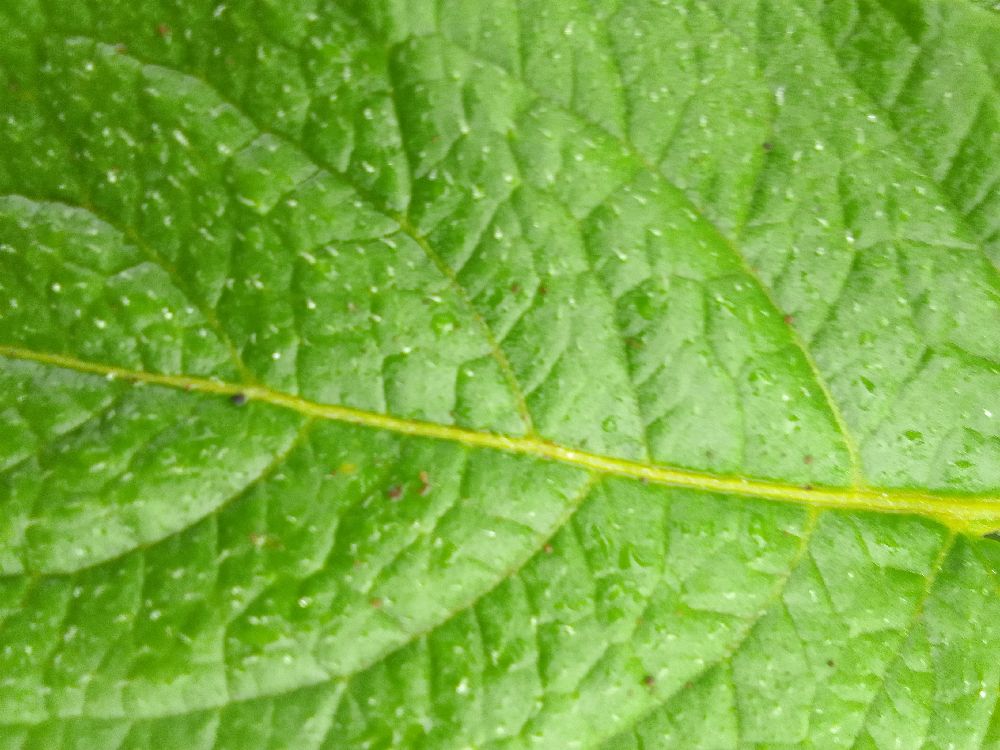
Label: Healthy